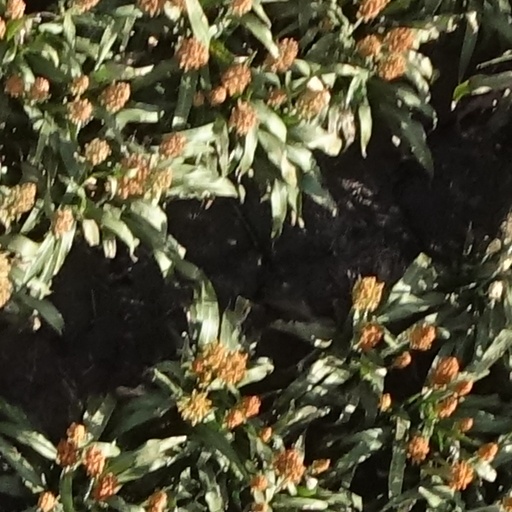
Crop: sorghum